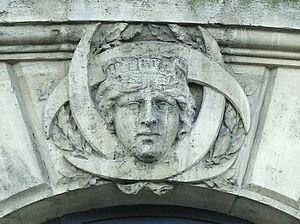
Bordeaux mascaron quai Richelieu aux petites armoiries de la ville
Bordeaux présente plus de 3 000 mascarons qui participent à l'ornementation des façades et des fontaines de la ville.